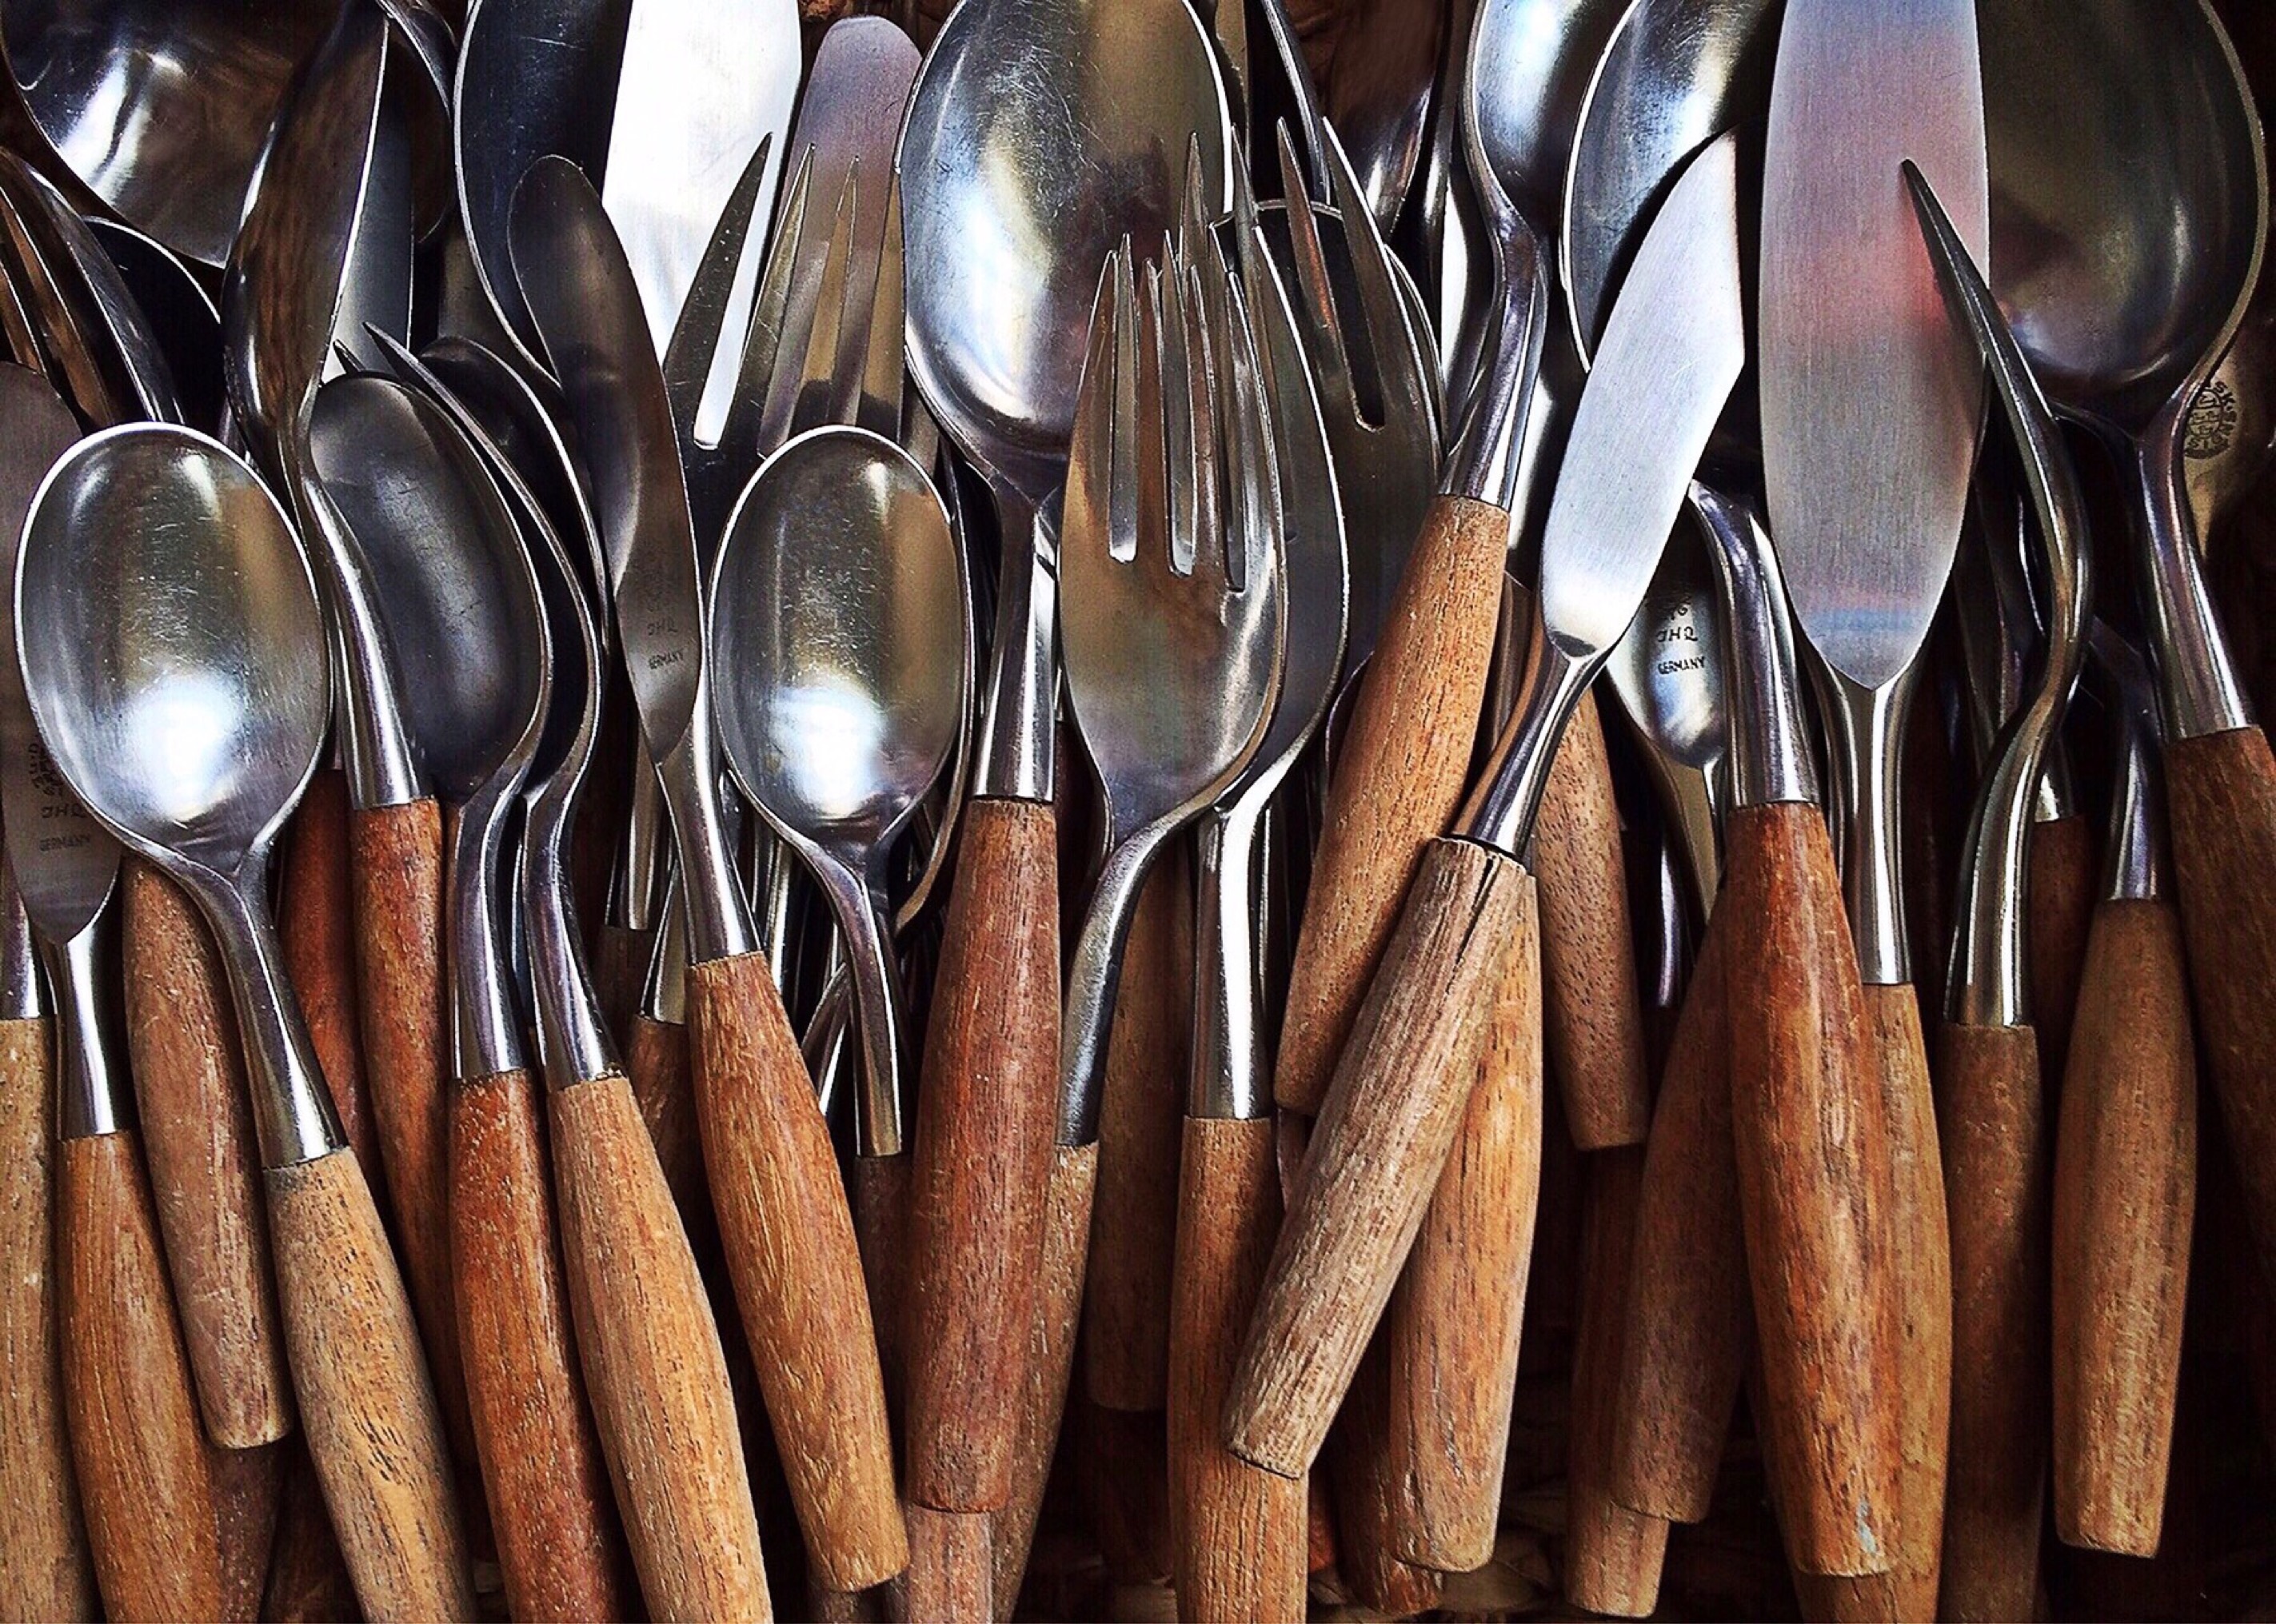
fork, wood, vintage, old, kitchen, tableware, spoon, knife, utensils, man made object